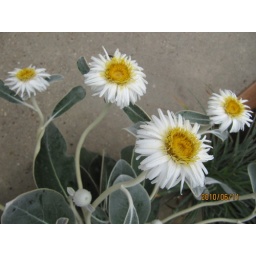
Marlborough Rock Daisy ... Pachystegia insignis is a species of flowering plants in the daisy family, Asteraceae.